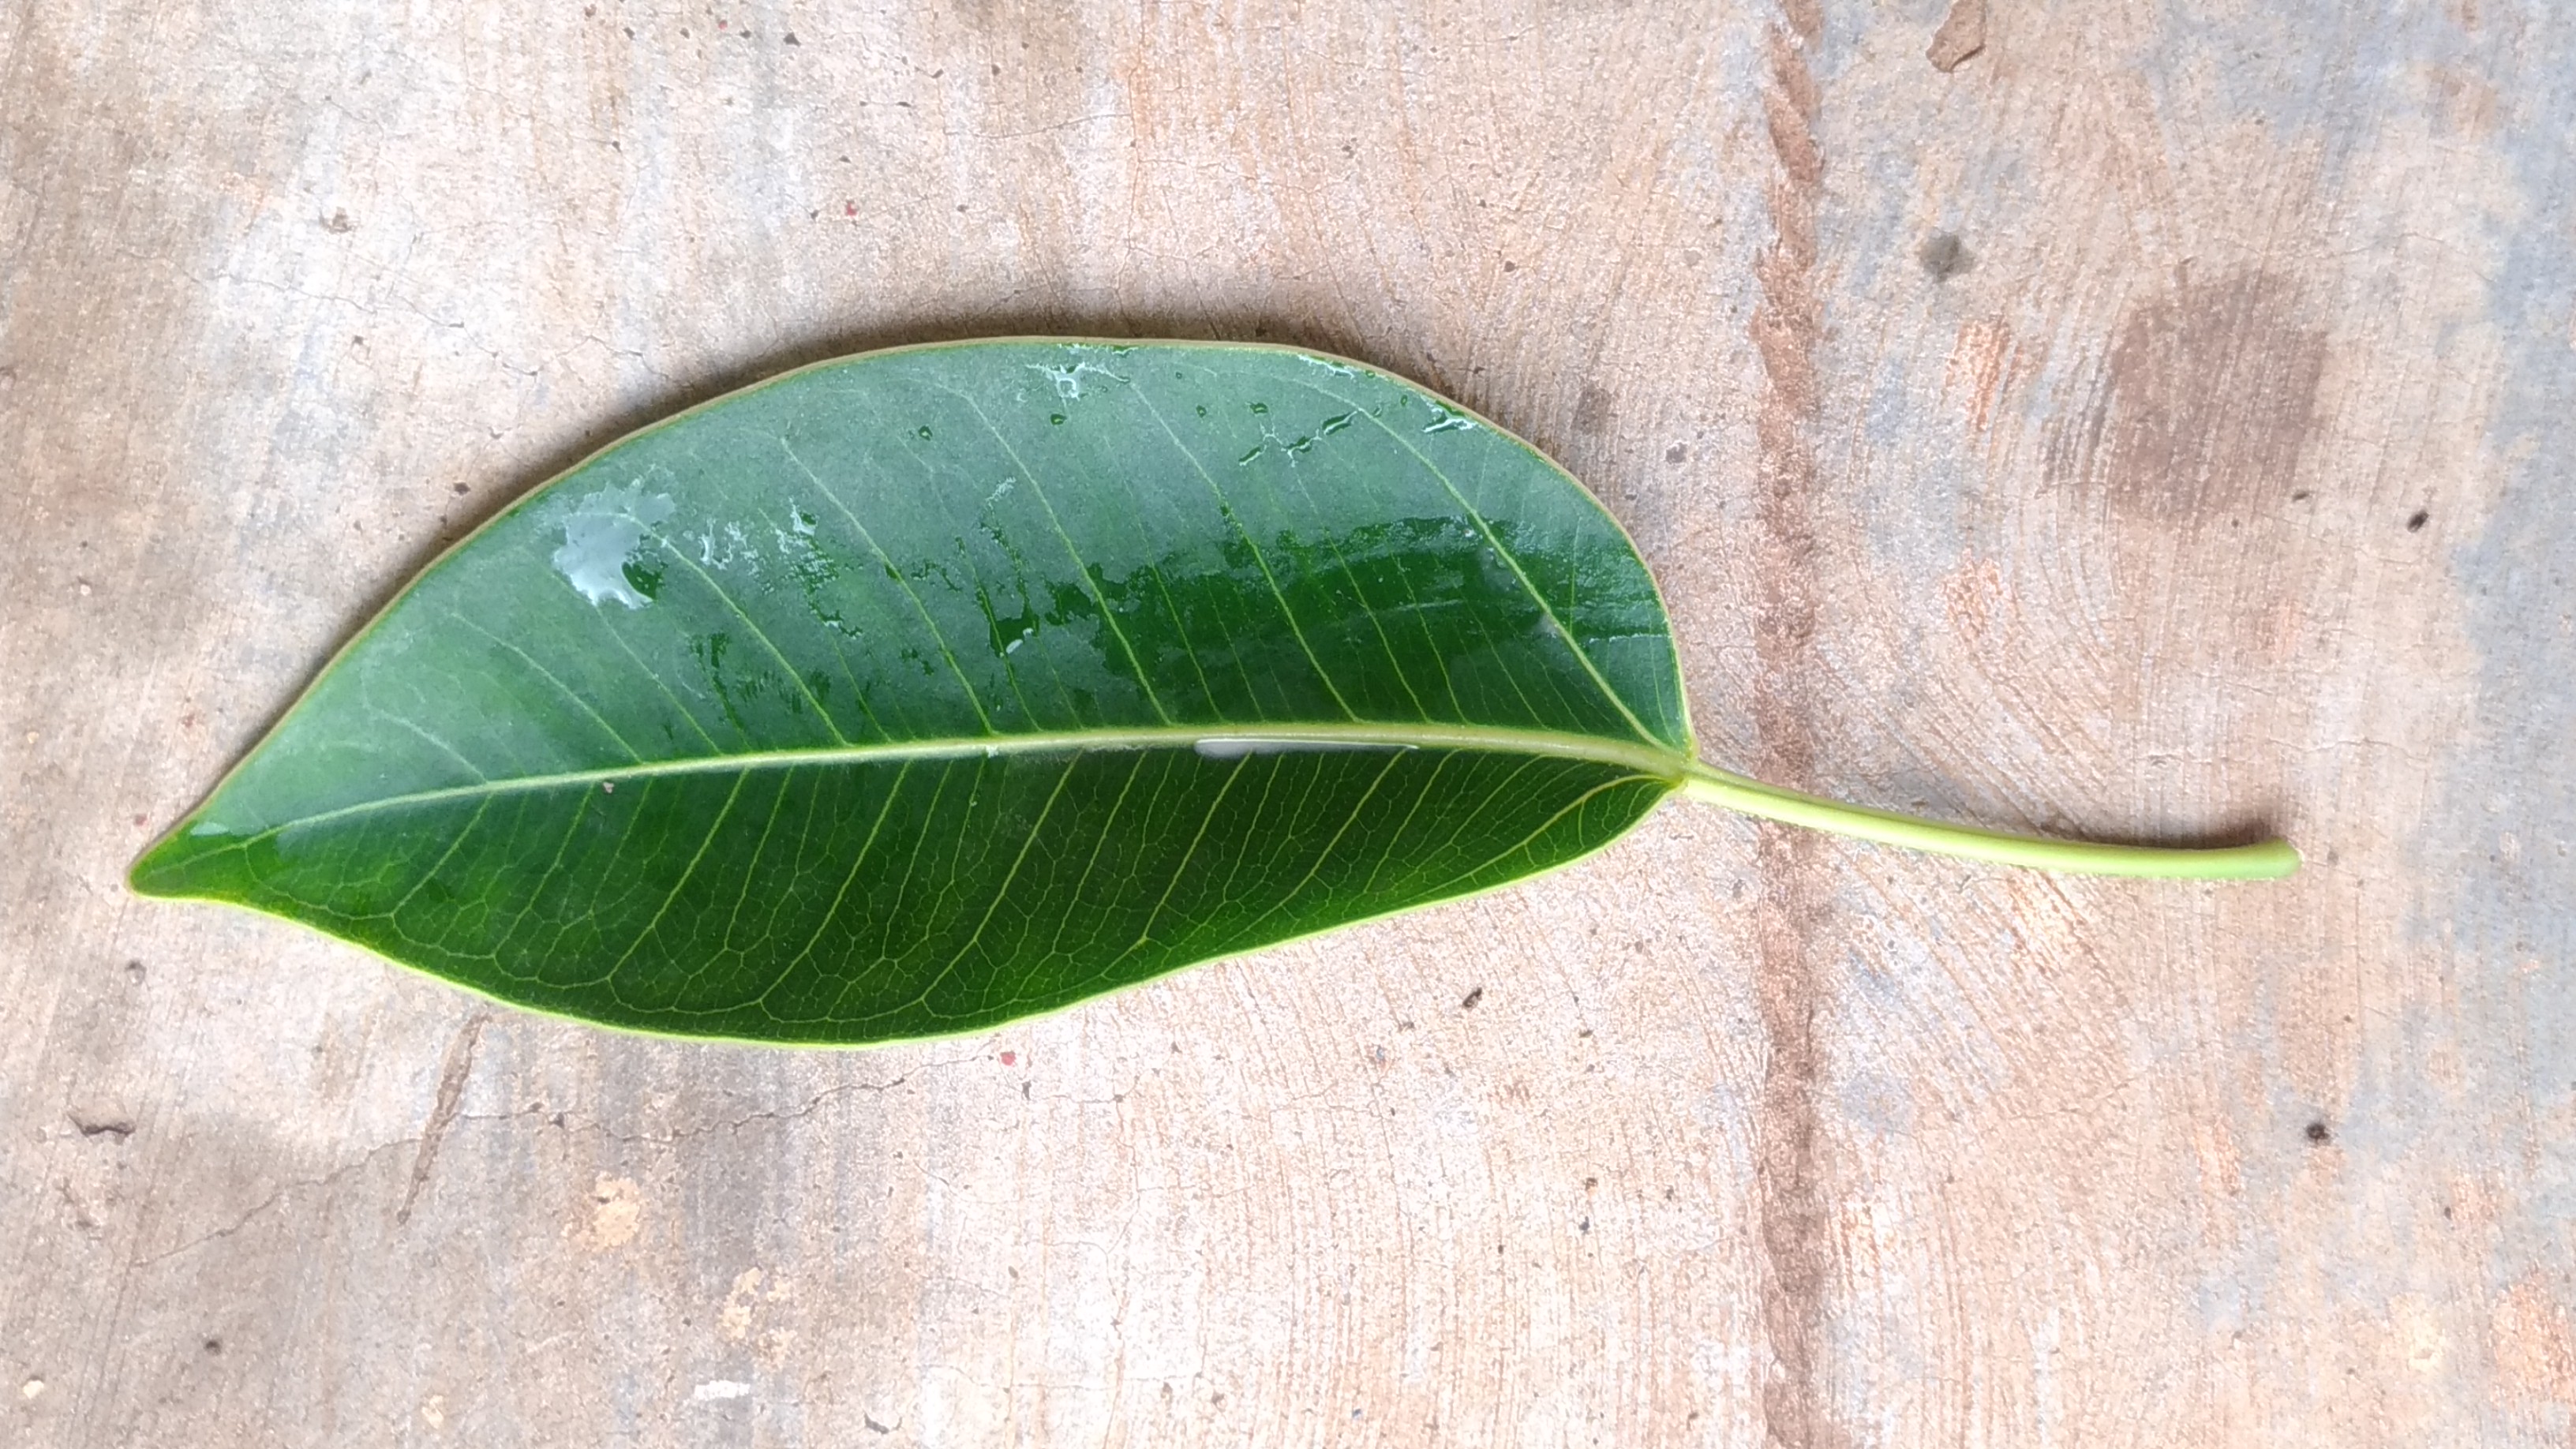
Plant: camphor